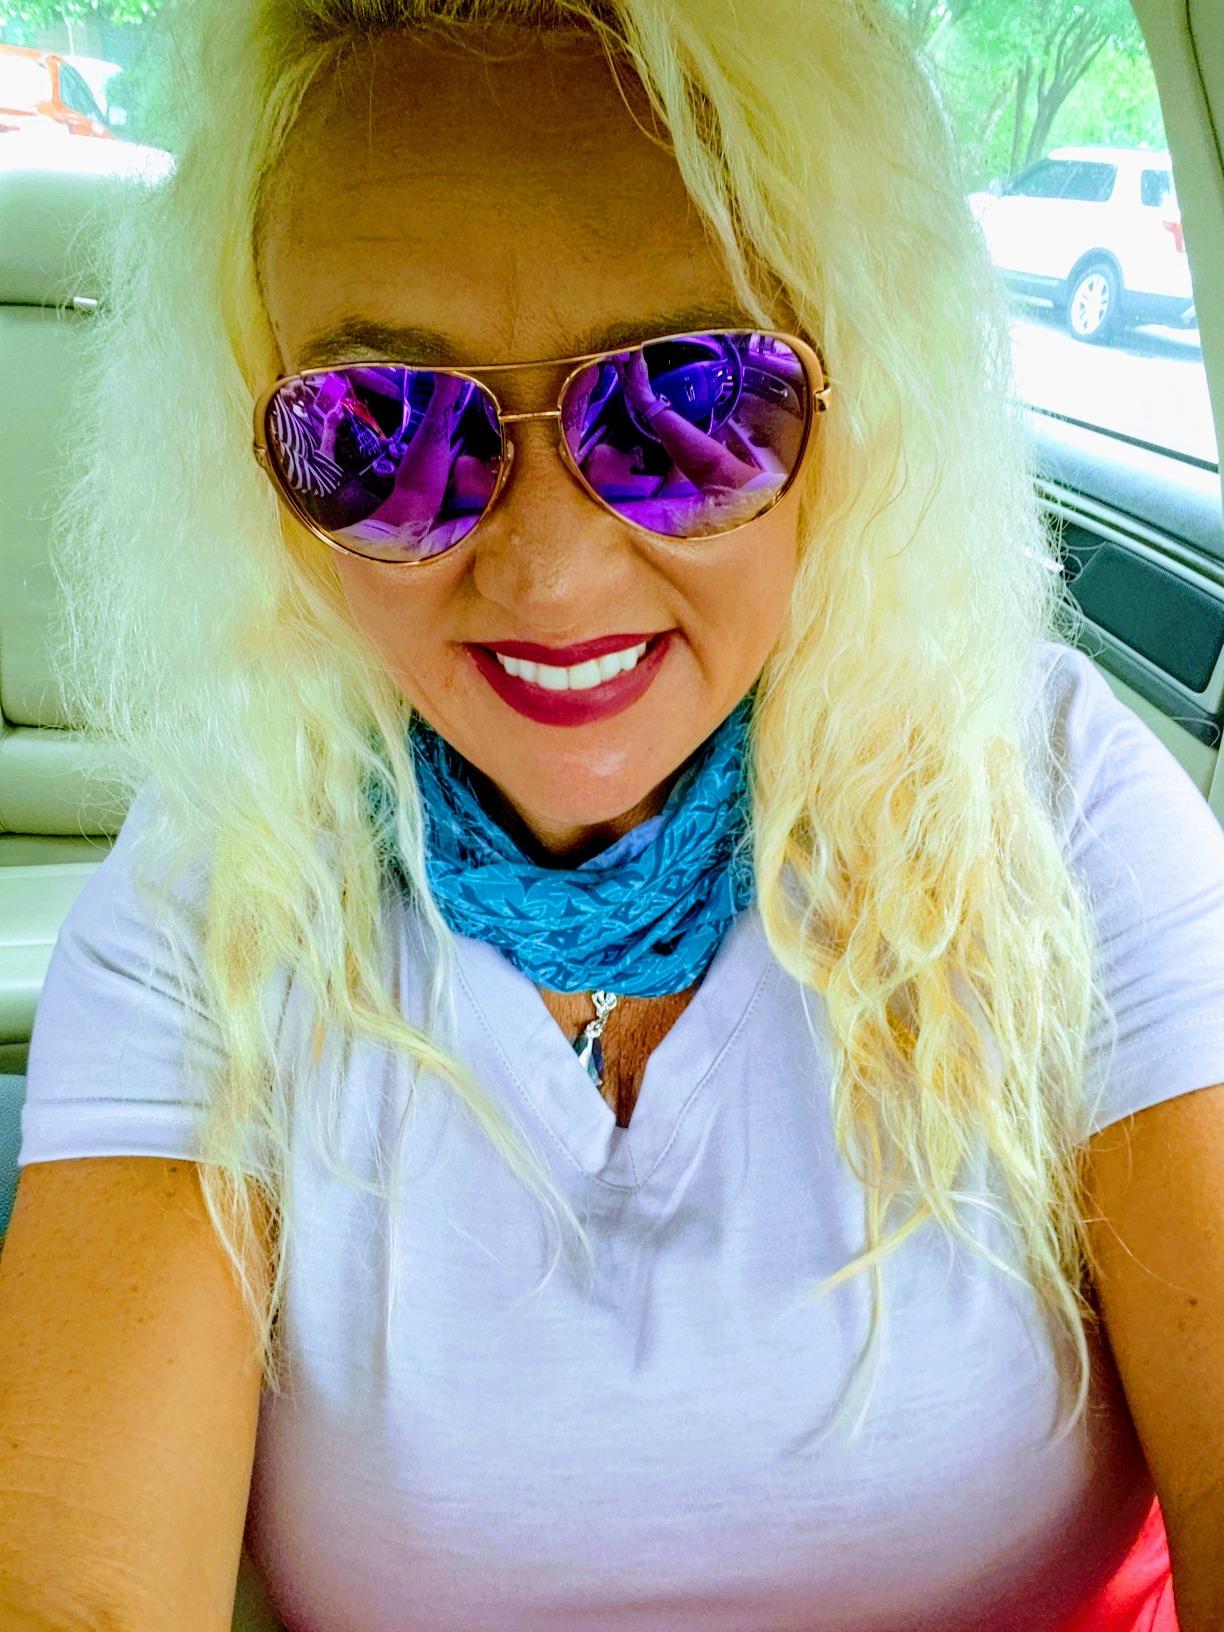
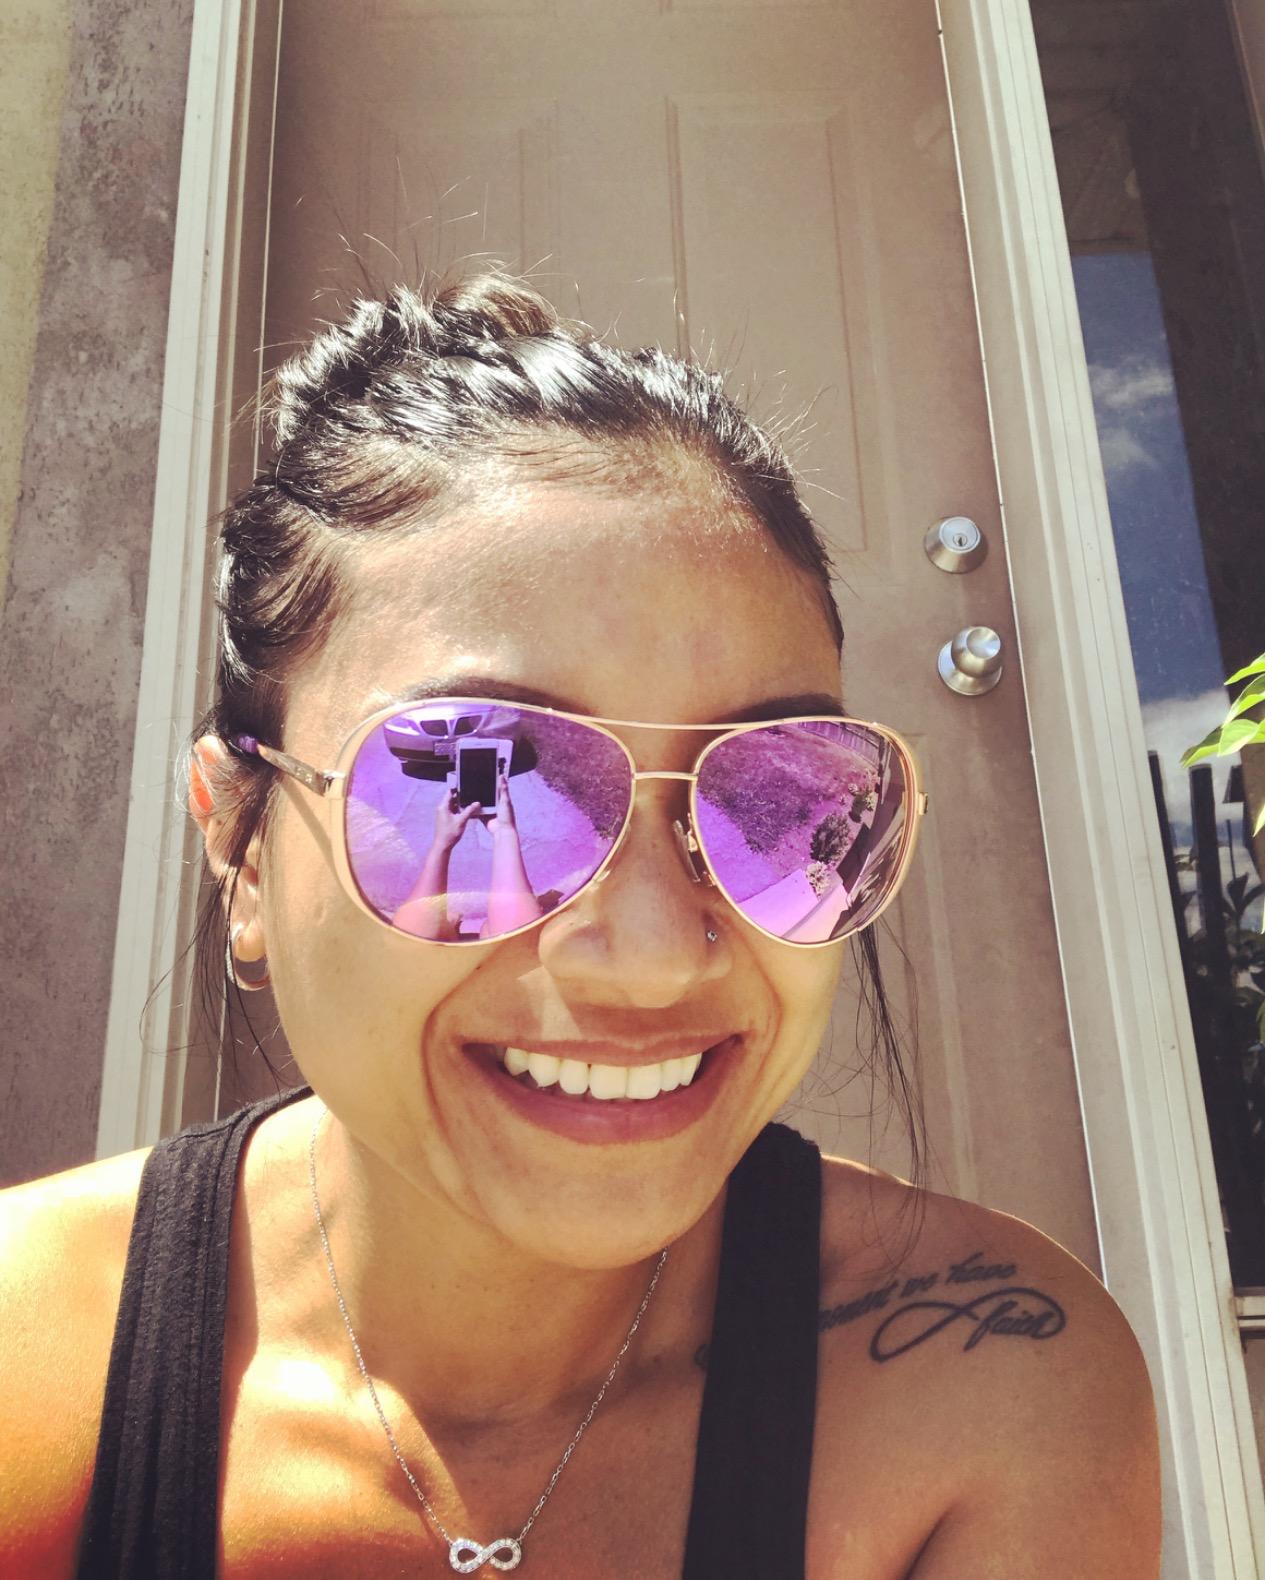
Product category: accessories_sunglasses
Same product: yes